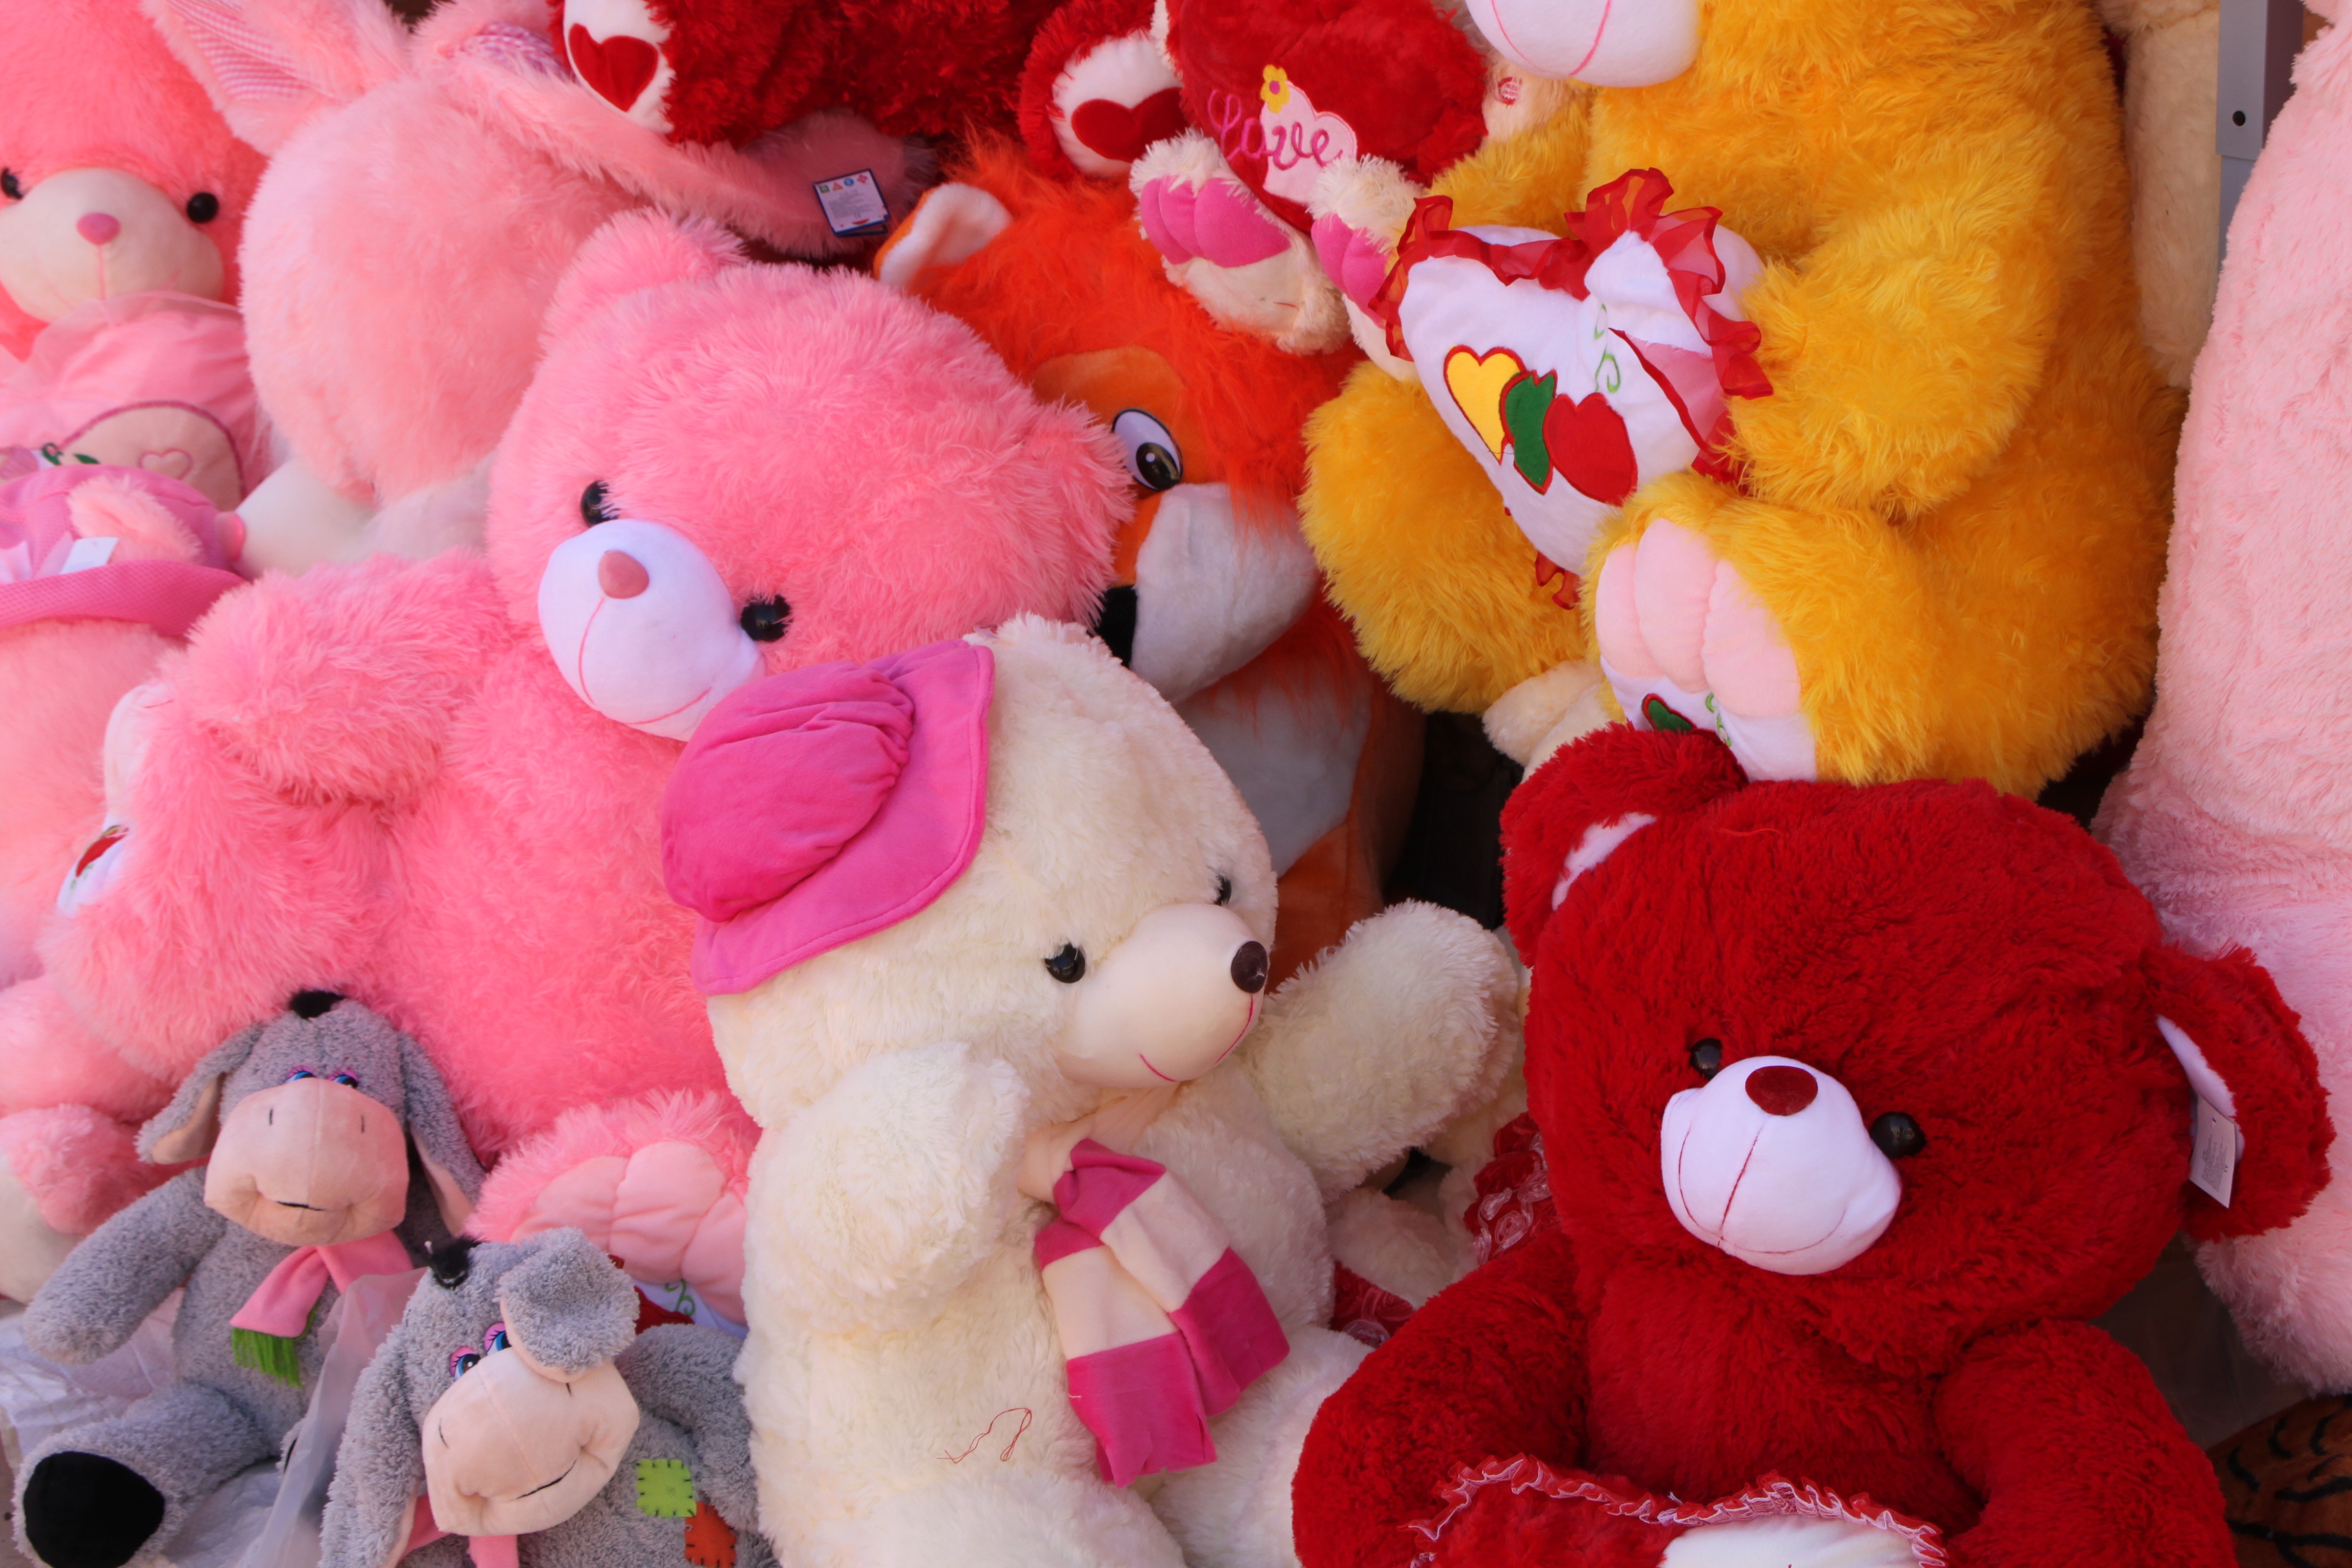
flower, bear, red, holiday, pink, toy, rabbit, teddy bear, textile, stuffed, toys, plush, valentine, teddy, valentine's day, stuffed toy